Utsunomiya Station

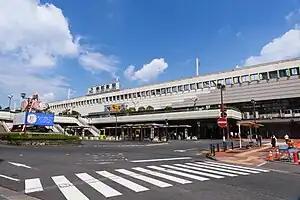
Station and the connecting pedestrian walkway, 2023

is a railway station in the city of Utsunomiya, Tochigi Prefecture, Japan, operated by the East Japan Railway Company (JR East). The station also is a freight depot for the Japan Freight Railway Company (JR Freight).